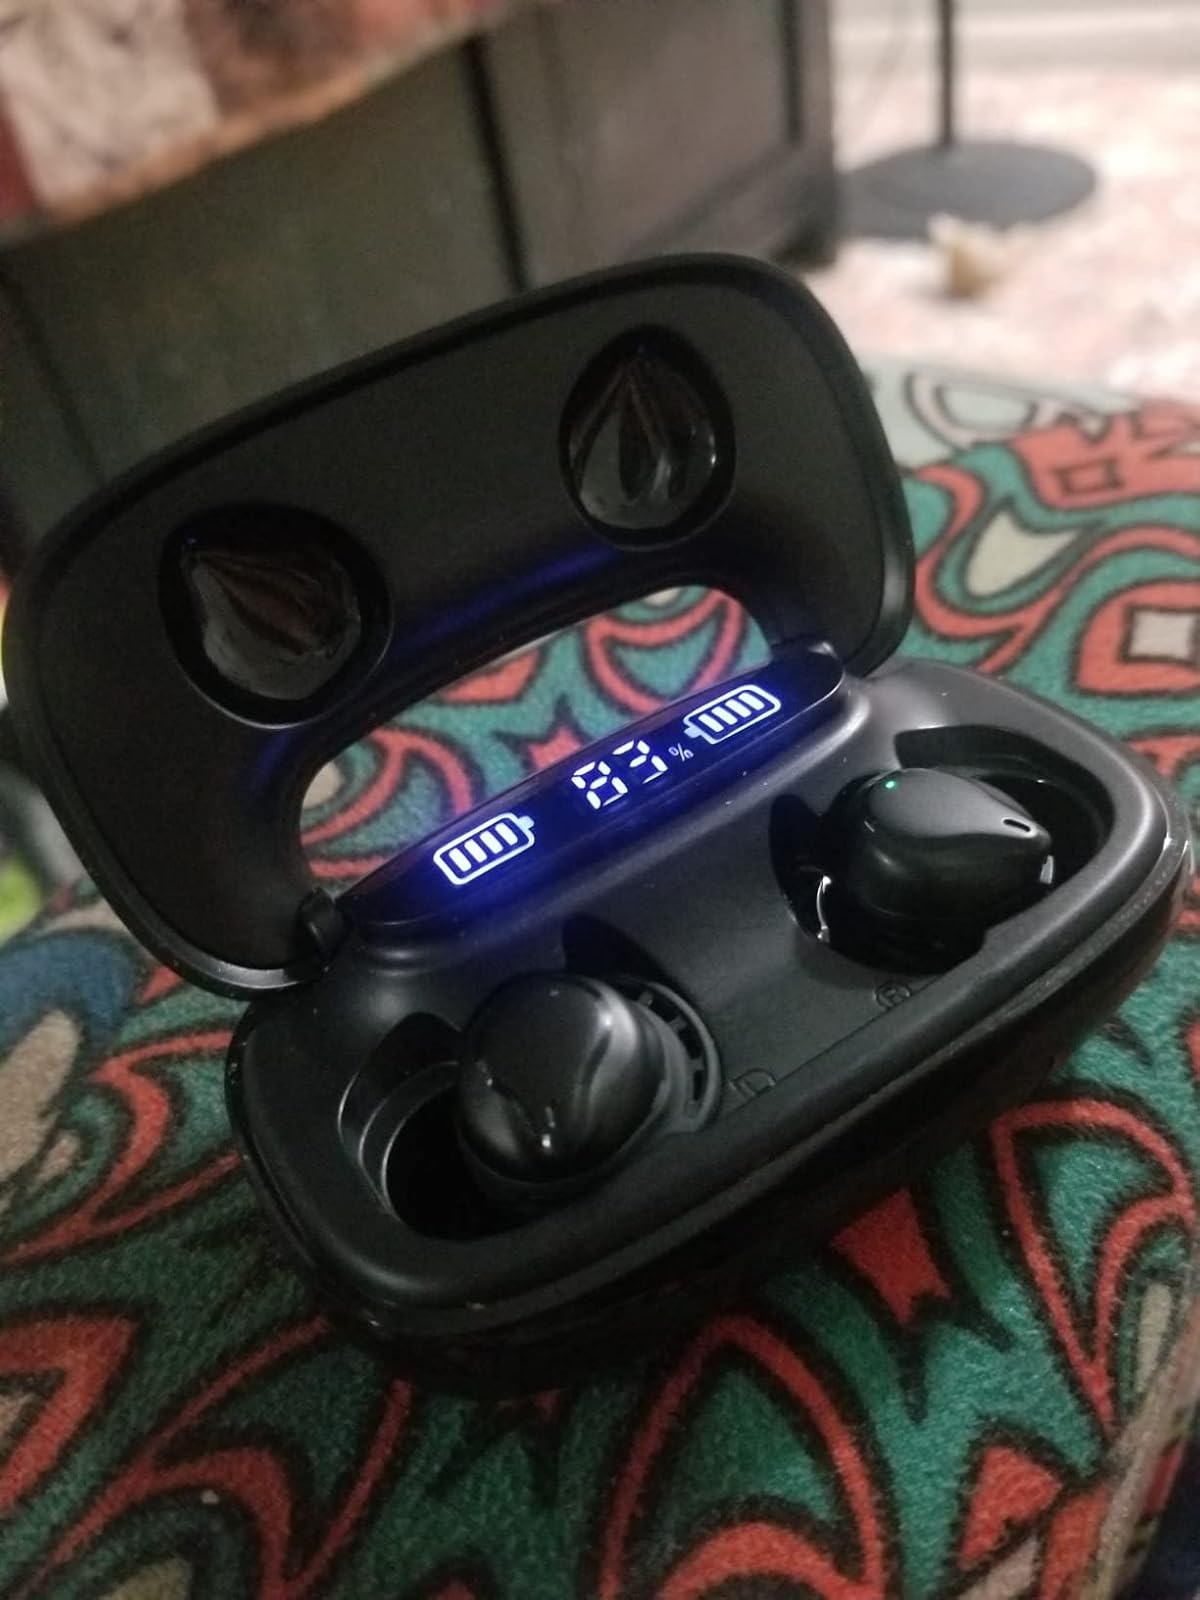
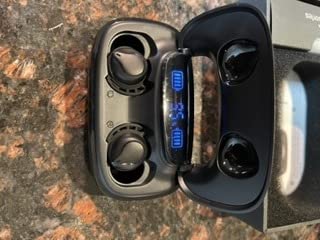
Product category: earbuds
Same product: yes